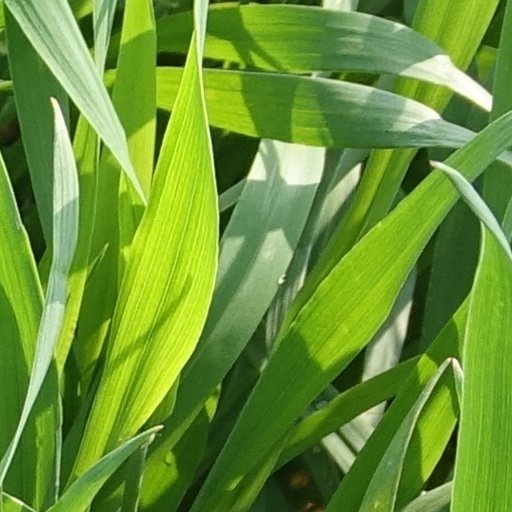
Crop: wheat